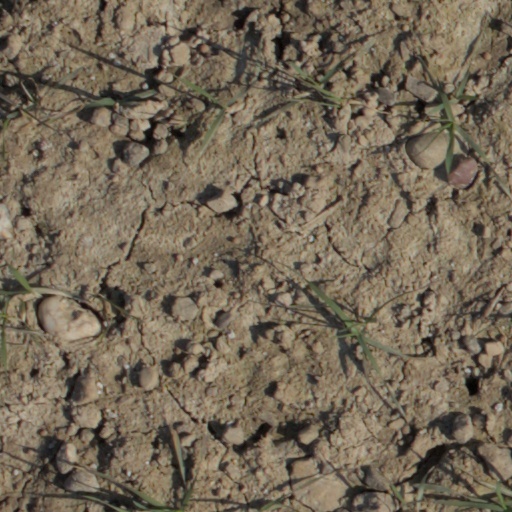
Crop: wheat